Cajemé

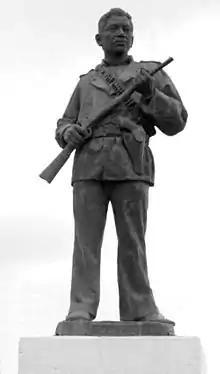
Statue of Cajemé erected in Ciudad Obregón, Sonora in 1985

Cajemé was born José María Bonifacio Leyba Perez on May 14, 1835, in Hermosillo, Sonora. His birthdate is often given as 1837, contrary to his birth and baptismal record, due to an initial error by his biographer Ramón Corral. Cajemé's father, Fernando Leiva, was born in Hermosillo in 1798 and his mother, Juana Maria Peres, was born in Potam, Sonora.